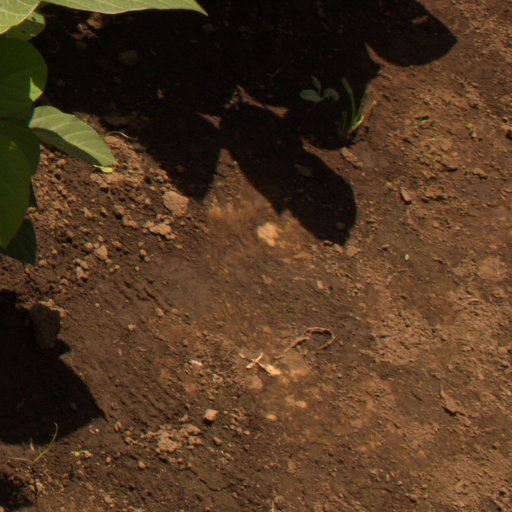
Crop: soybean